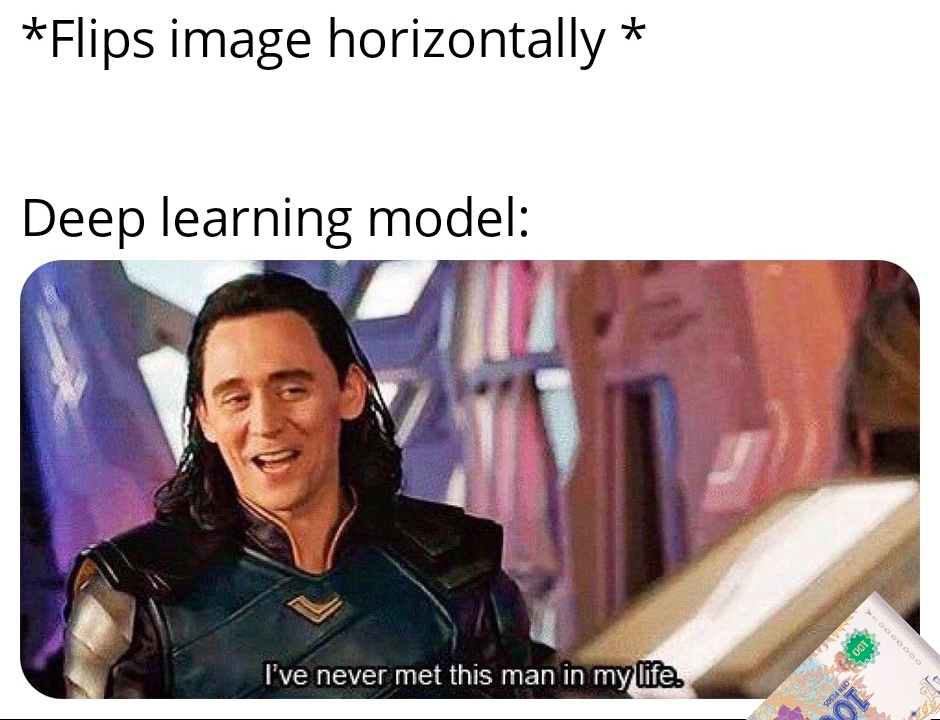
Denominación: 100